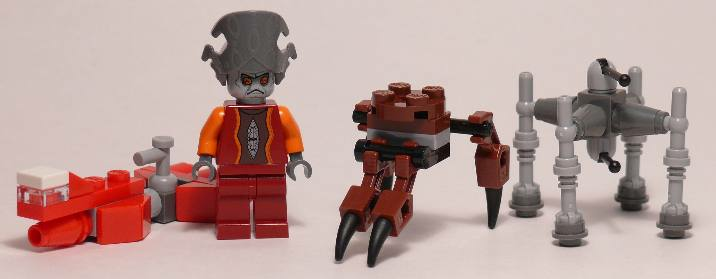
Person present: No